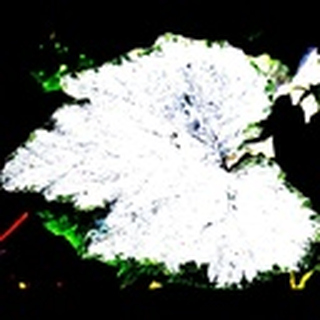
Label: cotton_powdery_mildew